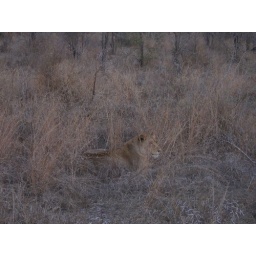
A female lion in the tall grass.